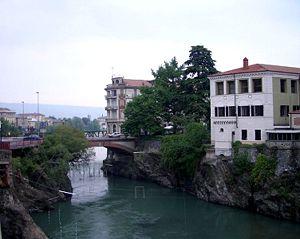
L'amphithéâtre morainique d’Ivrée est un relief de moraine d’origine glaciaire situé dans le Canavais, intéressant administrativement la province de Turin et plus marginalement, celles de Biella et de Verceil, région du Piémont en Italie.
La liste suivante contient des rivières situées au moins partiellement en Italie et est destinée à représenter l'organisation des ressources en eau du réseau.